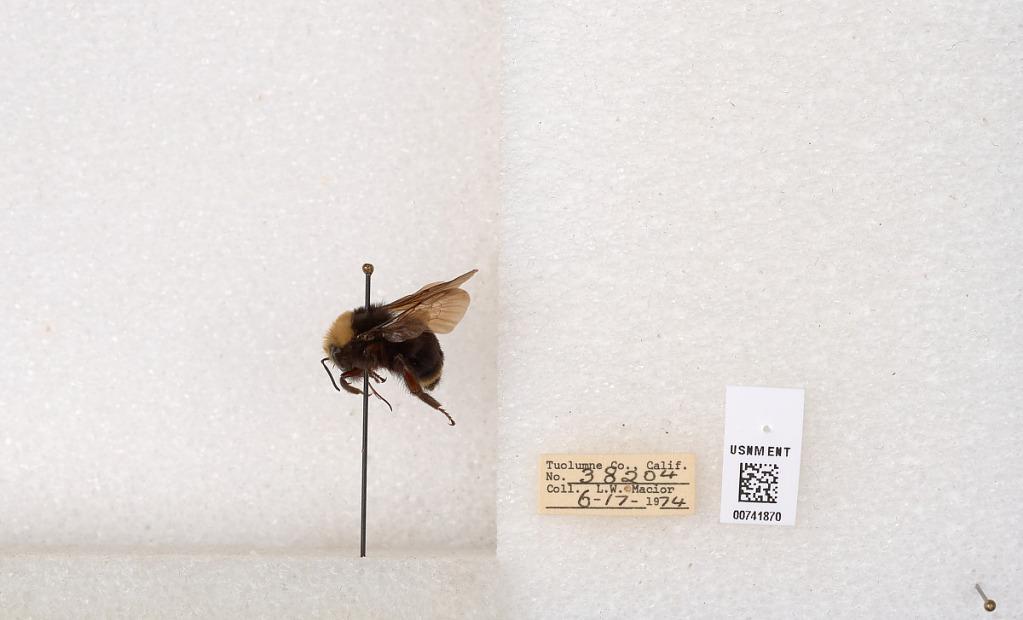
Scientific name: Bombus (Pyrobombus) vosnesenskii Radoszkowski
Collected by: L. Macior
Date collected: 1974-6-17
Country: United States
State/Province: California
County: Tuolumne
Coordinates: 37.9712, -120.228